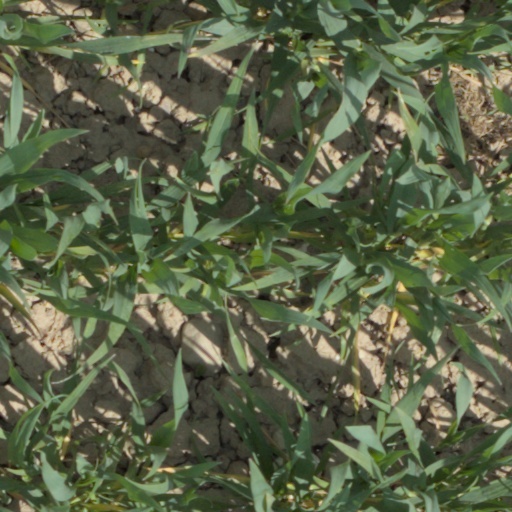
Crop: wheat